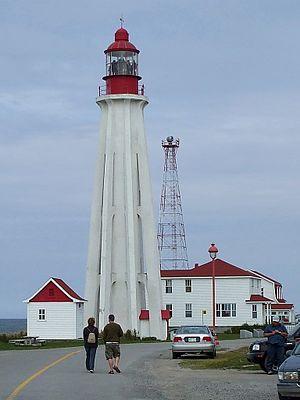
Phare de Pointe-au-Père, abri des pilotes et maison du gardien
La Station d'aide à la navigation de Pointe-au-Père est un ensemble d'infrastructures maritimes et de services d'aide à la navigation qui ont été en service de 1859 à 1975 dans l'ancienne municipalité de Pointe-au-Père près de Rimouski au Québec. L'ensemble de ces infrastructures avec leur phare de 1909 a été reconnu comme lieu historique national par le gouvernement du Canada en 1974.
Le phare de Pointe-au-Père est un phare maritime situé à Rimouski au Québec. Sa construction, en 1909, est liée aux pressions des armateurs et à la volonté du gouvernement canadien d'améliorer les aides à la navigation sur le fleuve Saint-Laurent au début du XXᵉ siècle. C'est le troisième phare à être construit à Pointe-au-Père et le principal bâtiment de la station d'aide à la navigation de Pointe-au-Père.
Le Site historique maritime de la Pointe-au-Père, anciennement connu sous le nom de Musée de la mer, est un complexe muséal situé à Rimouski dans la région du Bas-Saint-Laurent au Québec. Le musée a pris officiellement le nom de « Site historique maritime de la Pointe-au-Père » en 2007, car cette nouvelle appellation correspond mieux à sa réalité ainsi qu'à la personnalité du site de Pointe-au-Père, riche d'un passé maritime de 200 ans. Il est situé sur une pointe avancée dans le fleuve Saint-Laurent, la pointe au Père, où se trouvait jadis la station des pilotes du Saint-Laurent, et où se trouvent actuellement le quai et le phare de l'ancienne municipalité de Pointe-au-Père. Cette situation géographique est avantageuse pour le musée, car les visiteurs se retrouvent à proximité de la mer, dans un lieu baigné d'une forte ambiance maritime.